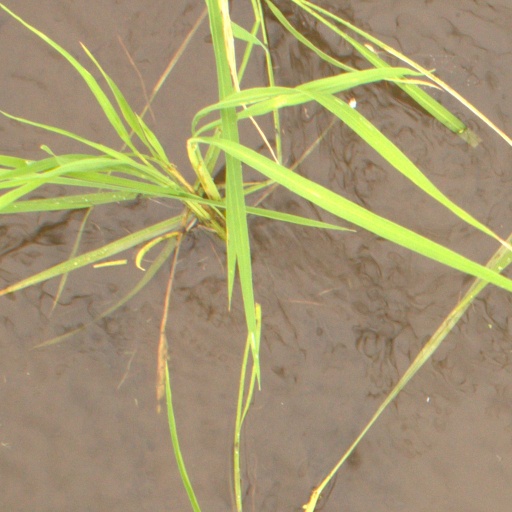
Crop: rice